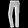
Label: Trouser